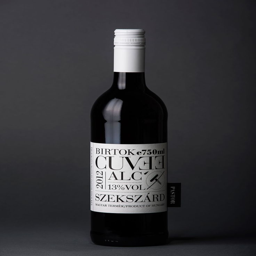
wines on packaging of the package design gallery